Geek Squad

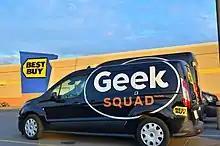
Geek Squad in Canada

Geek Squad service centers are located in most Best Buy stores in the United States, including Puerto Rico, and Canada, providing technical support through in-store consultations, home visits, online assistance, and telephone-based services, subject to availability and fees.